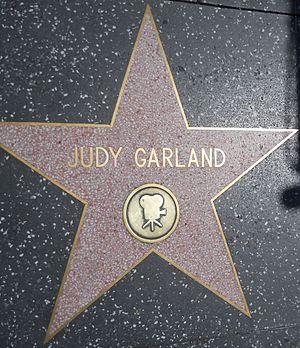
Frances Ethel Gumm, dite Judy Garland, née le 10 juin 1922 à Grand Rapids et morte le 22 juin 1969 à Londres, est une actrice, chanteuse et danseuse américaine.